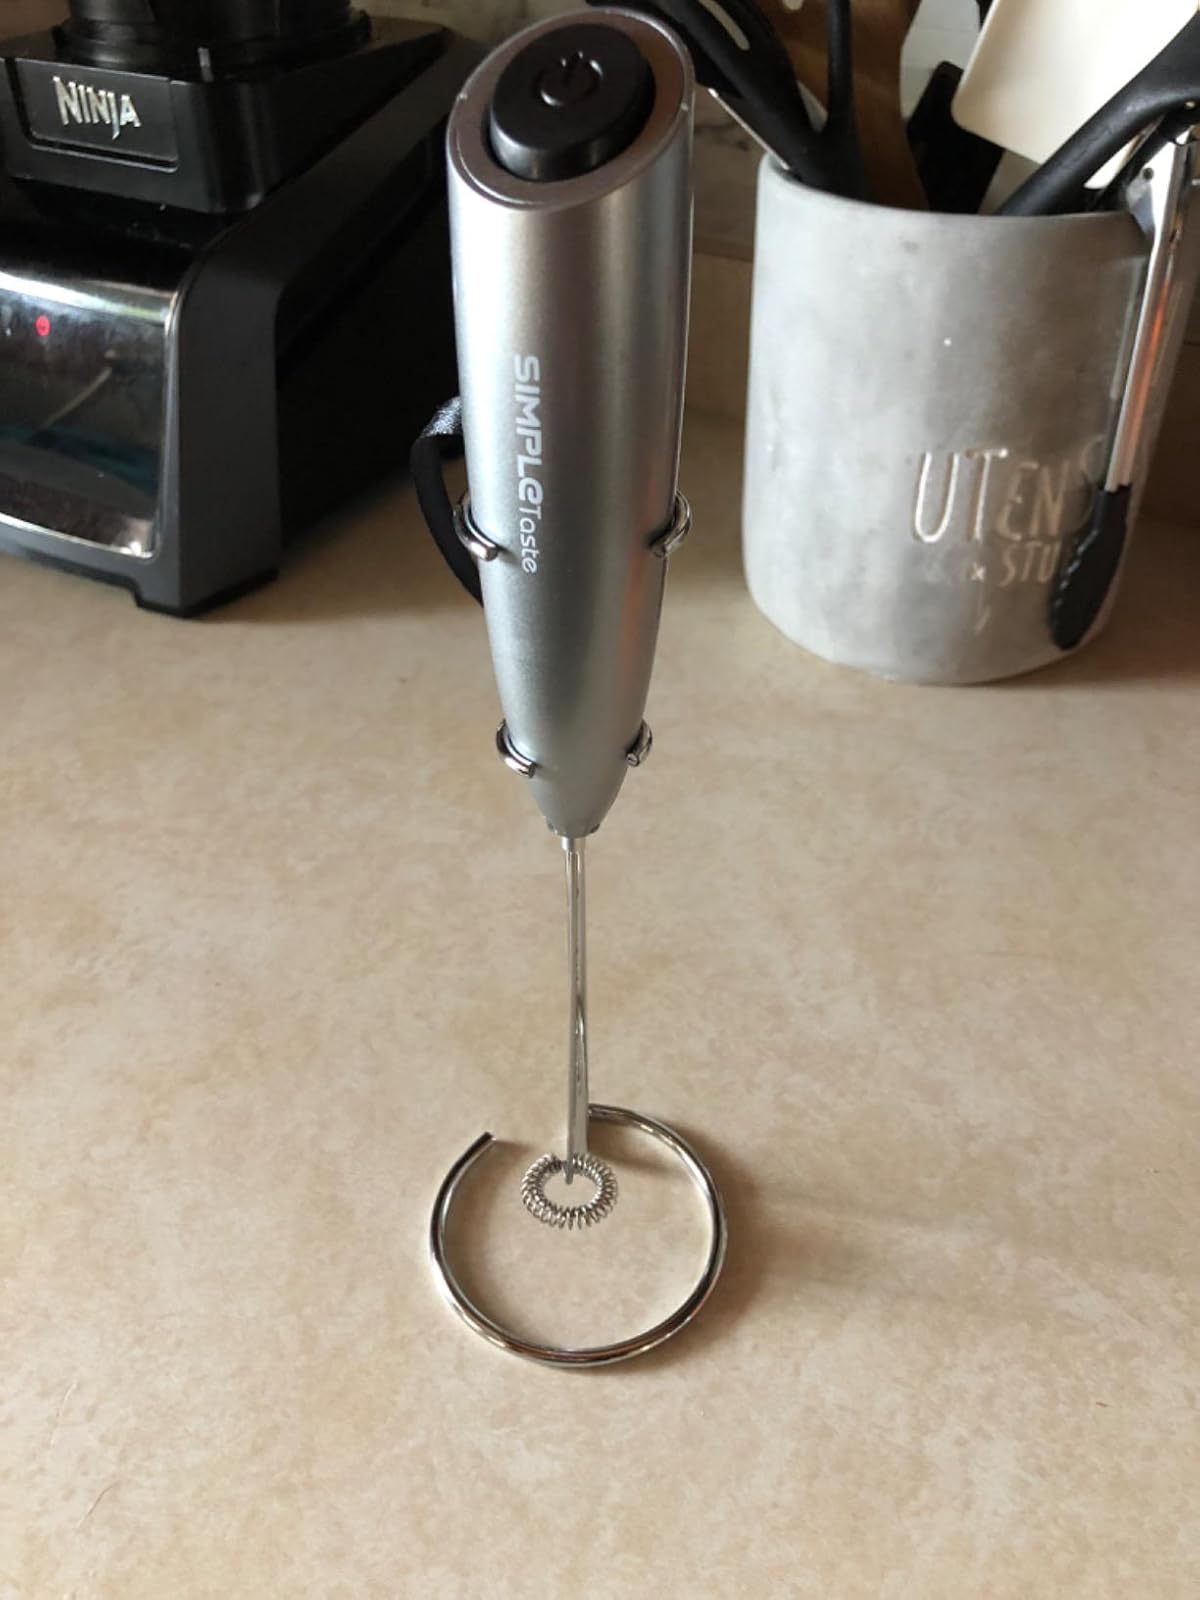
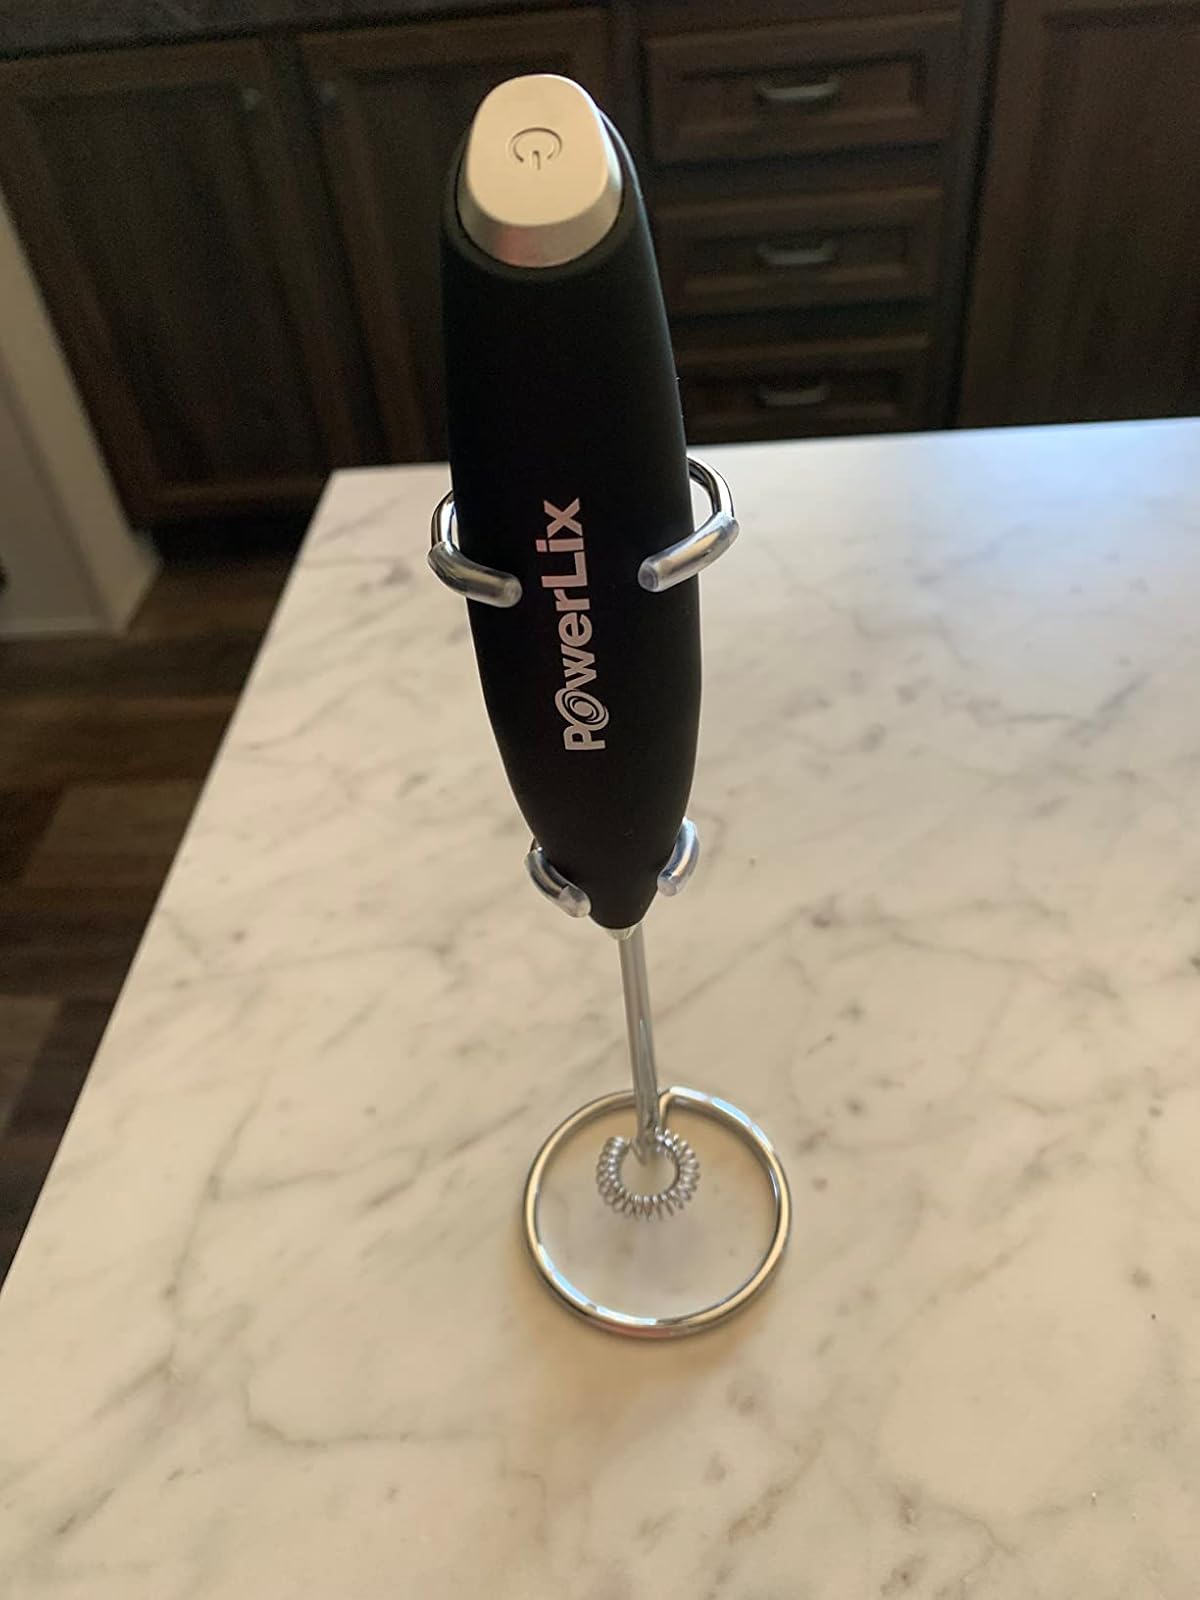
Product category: items_mixer
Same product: no